Felix Perez Camacho

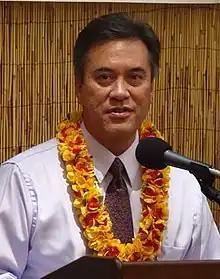
Camacho in 2007

Felix James Pérez Camacho (born October 30, 1957) is an American politician and businessman who served as the seventh governor of Guam from 2003 to 2011. A member of the Republican Party of Guam, he had previously served as a six-term senator in the Guam Legislature from 1993 to 2003.